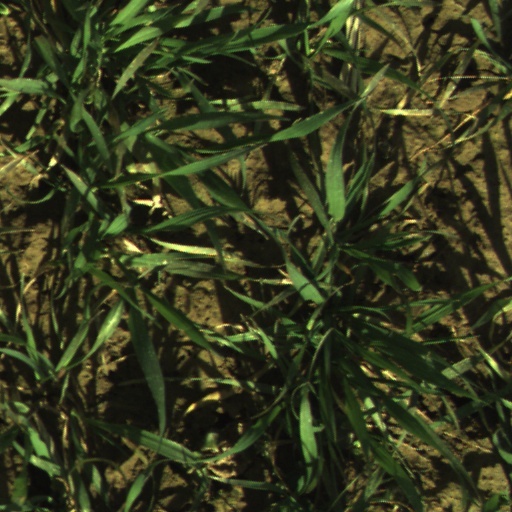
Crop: wheat